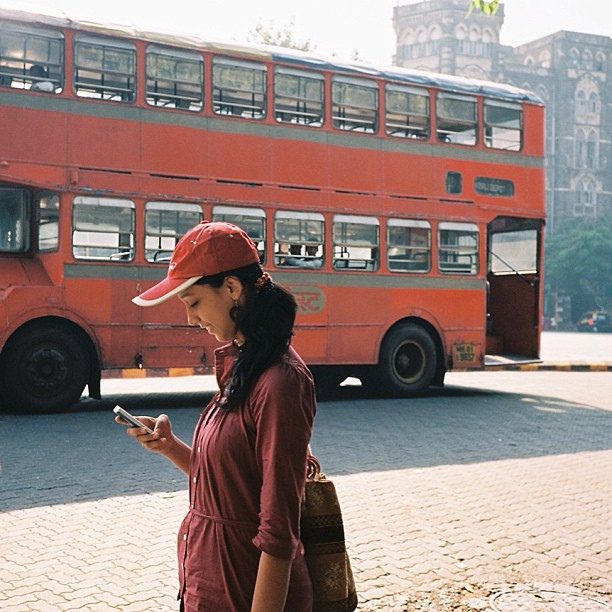
A woman looking at her cell phone with a double decker bus in the background.

A double deck bus and a woman with a cell phone

A woman stands near a red double-decker bus and uses her cell phone.

Woman looking at cell phone with Double Decker bus in background.